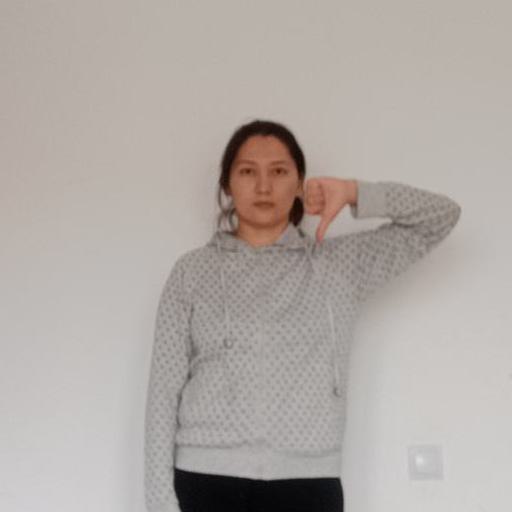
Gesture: dislike